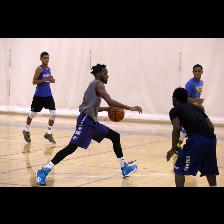
Label: Human